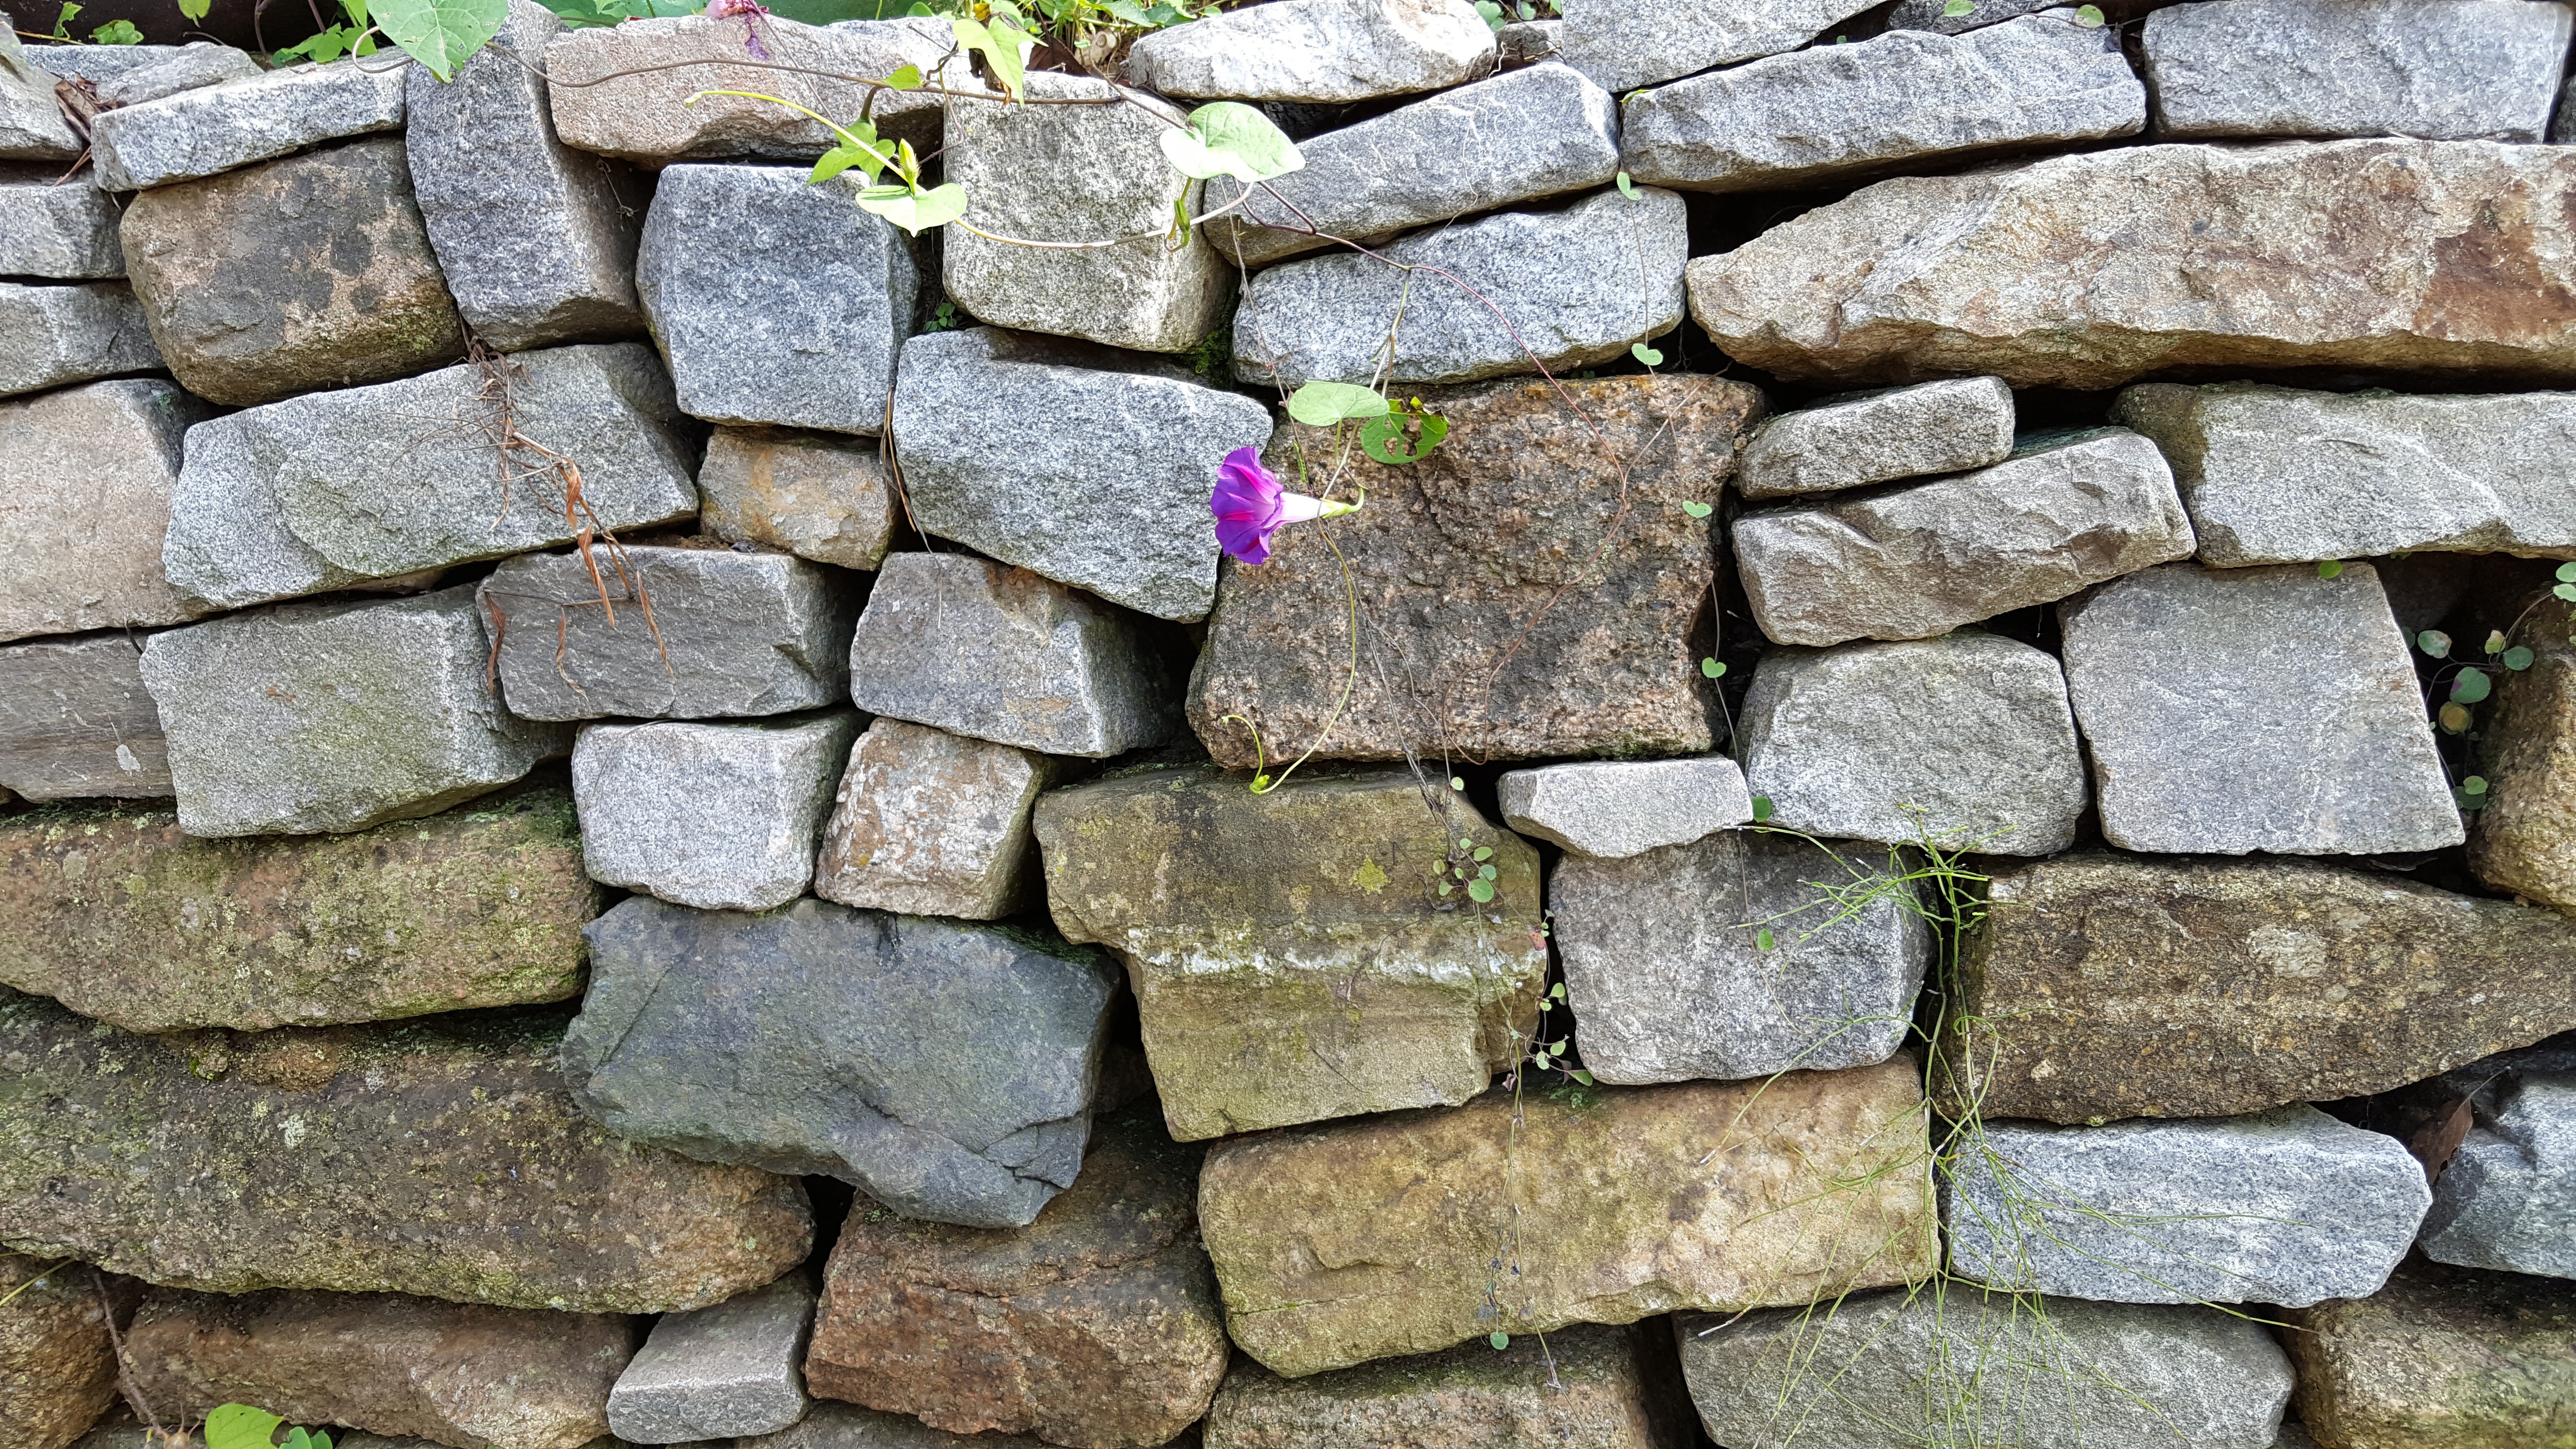
rock, floor, cobblestone, wall, pattern, stone wall, brick, material, flowers, rubble, flooring